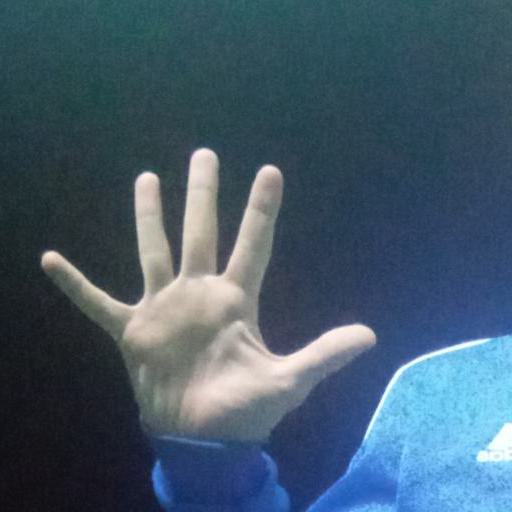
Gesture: palm